Chiclana de la Frontera

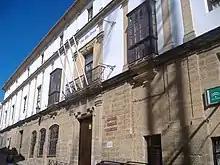
Chiclana Casa del Conde del Pinar.

Casa-palacio del Conde del Pinar is located in the central Calle Fierro. It is named after Conde del Pinar, an important character of French origin who arrived in the city of Cádiz, who like many others was attracted by economic expansion as a result of their trade with America. Built during the 18th century, it shows the evolution of the neoclassical baroque, mixing elements of both styles. It has a high façade exterior with three floors and is structured with stone pillars. Inside is a square courtyard with columns and marble floors and the original staircase. Currently it is used for cultural activities, including a school. The Casa-palacio del Conde de las Cinco Torres is located in the centre of the city on the Calle García Gutiérrez, and as far as the mid-19th century dominated the neighborhood of San Alejandro. The house is perhaps the best example of a neo-classical mansion in the city, built during the 18th century at the time of greatest economic boom in Cádiz. The exterior has a stone façade, two stories high and with six pilastres.